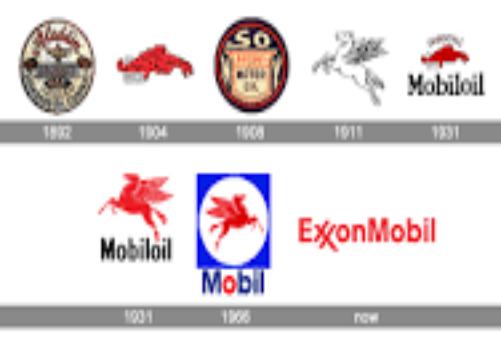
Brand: ExxonMobil
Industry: Transportation